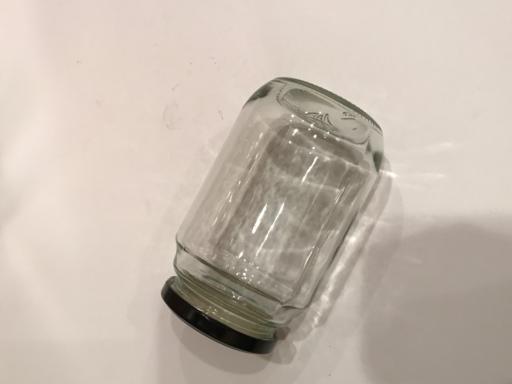
Label: glass